Decipherment of ancient Egyptian scripts

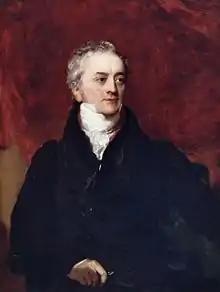
Portrait of Thomas Young in 1822, by Henry Perronet Briggs

Hardly anyone attempted to decipher hieroglyphs for decades after Kircher's last works on the subject, although some contributed suggestions about the script that ultimately proved correct. William Warburton's religious treatise "The Divine Legation of Moses", published from 1738 to 1741, included a long digression on hieroglyphs and the evolution of writing. It argued that hieroglyphs were not invented to encode religious secrets but for practical purposes, like any other writing system, and that the phonetic Egyptian script mentioned by Clement of Alexandria was derived from them. Warburton's approach, though purely theoretical, created the framework for understanding hieroglyphs that would dominate scholarship for the rest of the century.